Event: Ecuador Earthquake
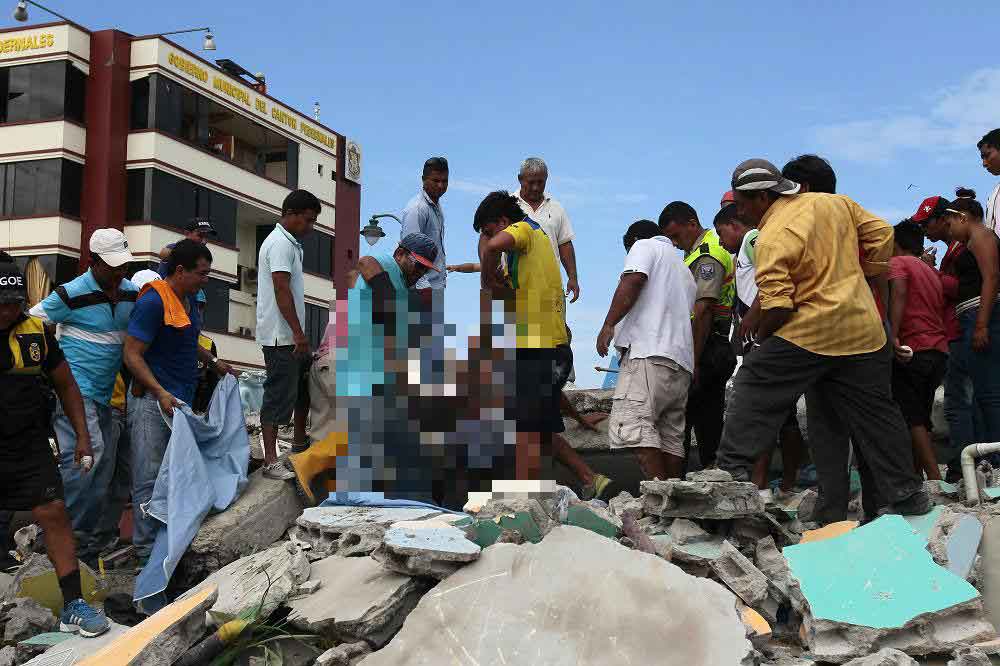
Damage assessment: damage